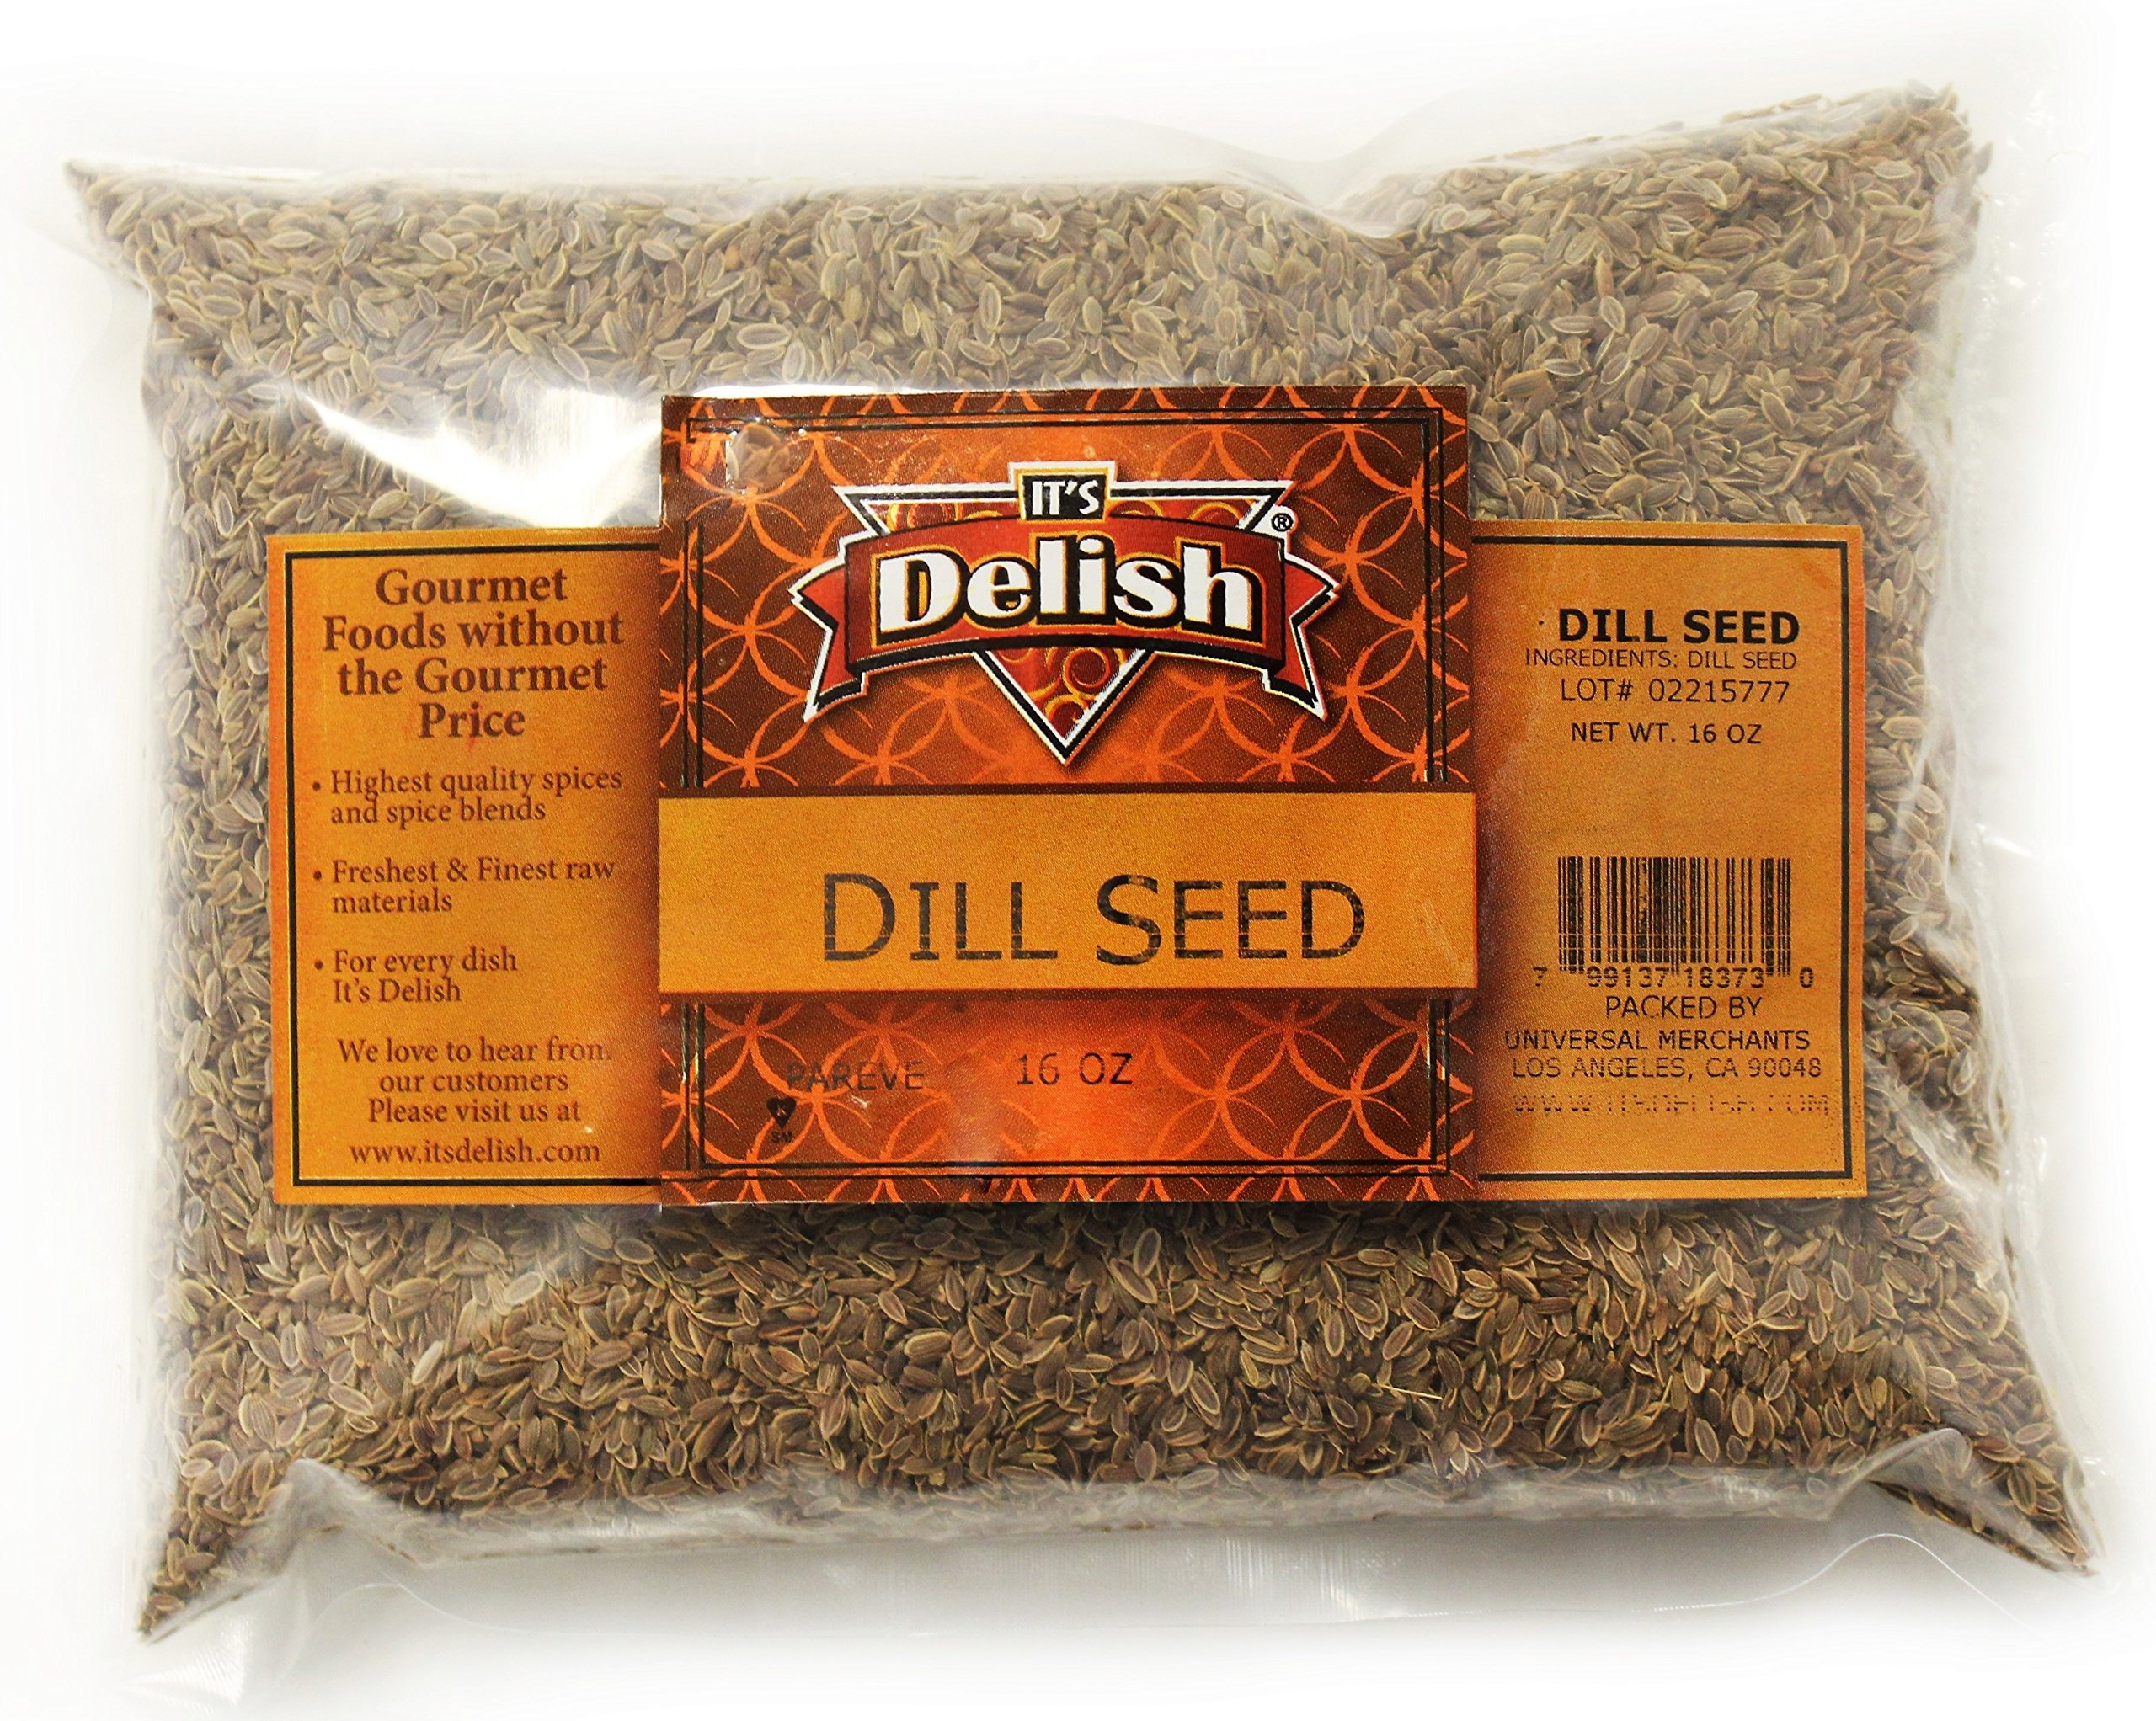
Item Name: Whole Dill Seeds by Its Delish, bulk (1 lb)
Bullet Point 1: PREMIUM Natural Whole Dill Seeds
Bullet Point 2: VALUE SIZE Bulk bag Its Delish brand
Bullet Point 3: TASTE & HEALTH Fresh, tasty and healthy, rich source of minerals and vitamins
Bullet Point 4: AWESOME for meat, fish and seafood, vegetables, salad dressing, egg salad, pasta, pickling, bread and potatoes etc
Bullet Point 5: QUALITY Certified Kosher OU Packaged in the USA Non irradiated Non Gmo No MSG 100% Natural
Product Description: Whole dill seeds by Its Delish are fresh and tasty. Dill seeds are similar to caraway seeds yet more bitter and dill weed, only stronger. They're great for seasoning and perfect for pickling due to their deep flavor and aroma. Our spices are packed fresh and don't sit around in the store, so you get them much fresher. Stock up and try all our spices and herbs today, you"ll love 'em so much you"ll be back for more! Enjoy. <p></p>It's Delish was established in 1992 and is located in North Hollywood, California. It's Delish is a food manufacturer and distributor who produces over 500 gourmet food products including licorice, sour belts, taffies, caramels, Jordan almonds, chocolates, nuts, fruits, trail mixes, spices, and the spice blends. It's Delish also produces organics and all natural products. We give you the opportunity to order from the factory direct!<p></p>It’s Delish! prides itself on the four pillars that are at the foundation of everything we do.<p></p>Innovation Quality Value Service
Value: 1.0
Unit: Count

Price: 18.99